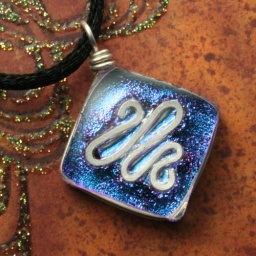
Dichroic Doodle Pendant with sterling silver wrap. One of a kind piece made in my rural Ohio glass studio.